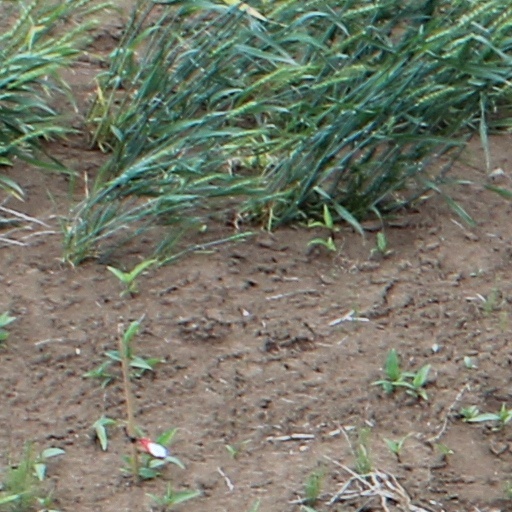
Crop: wheat